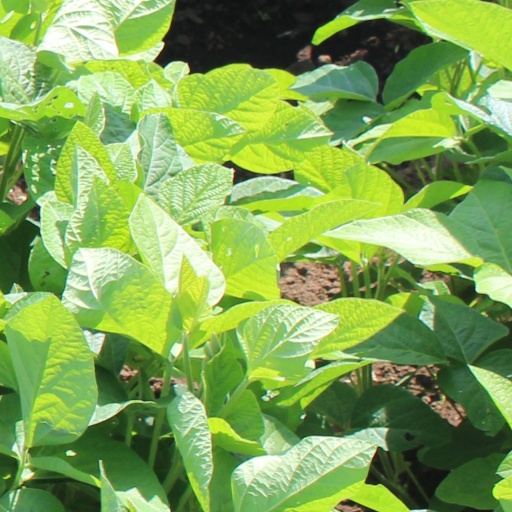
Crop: soybean